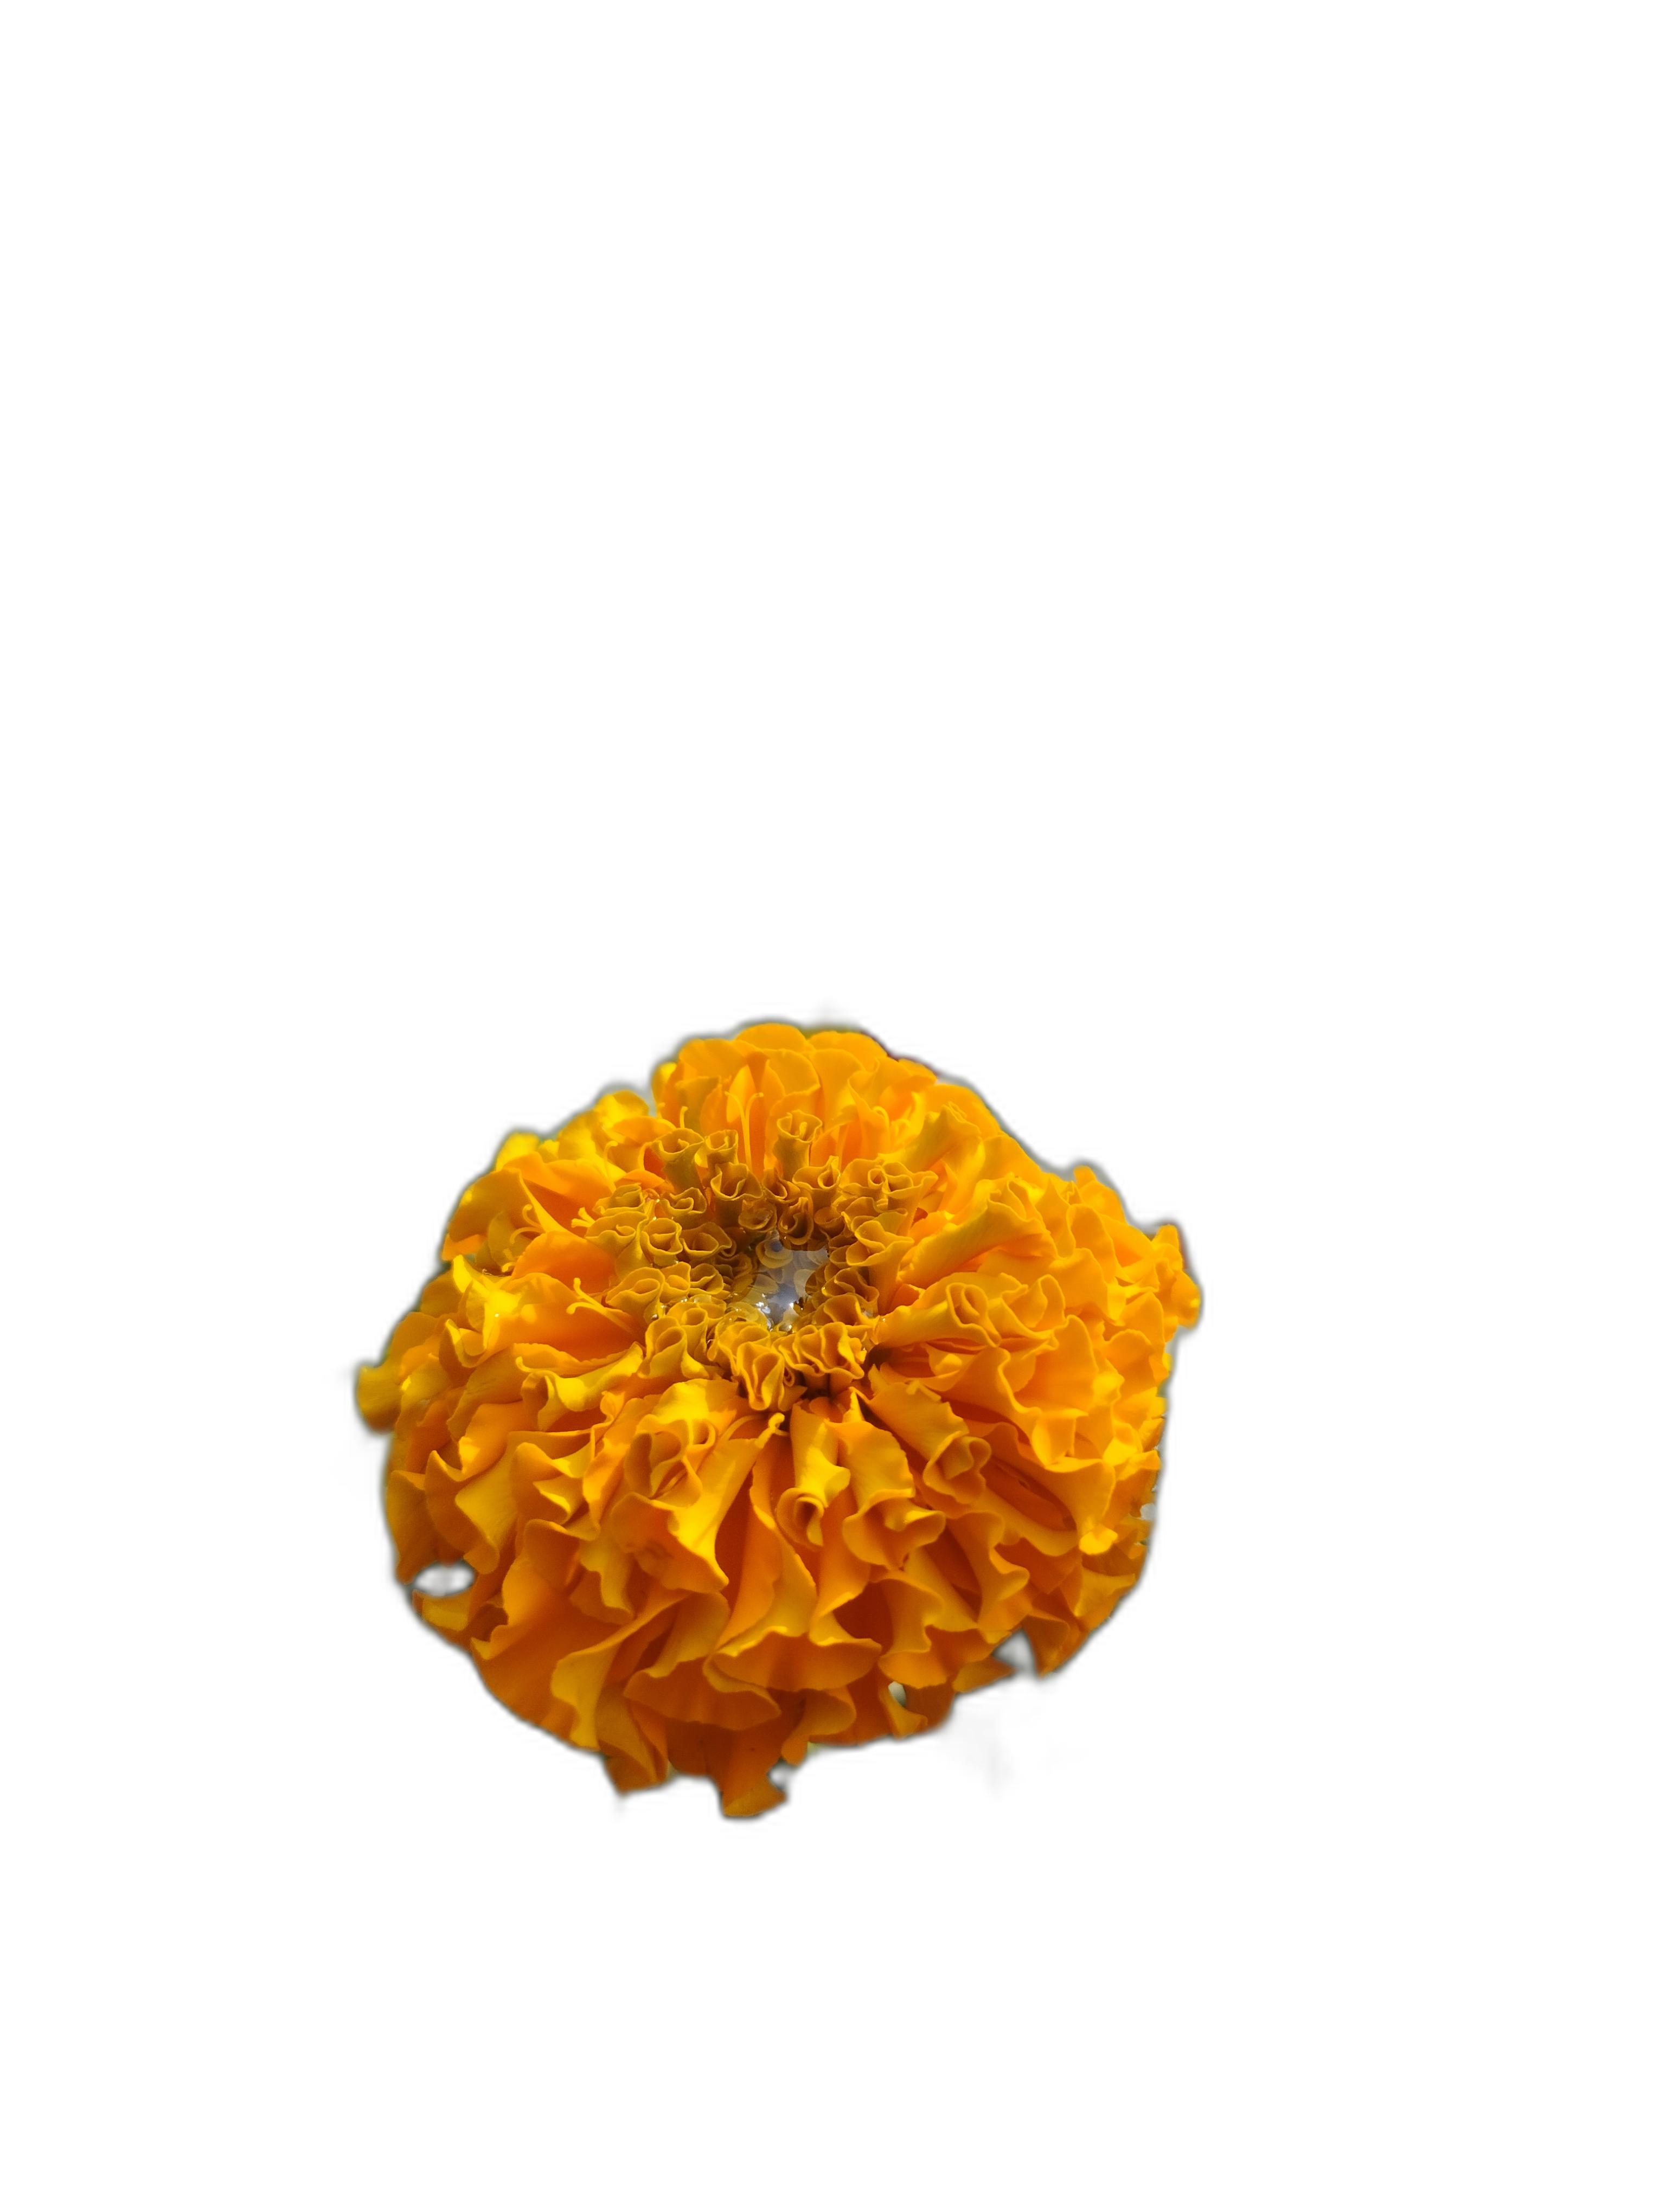
Label: Marigold